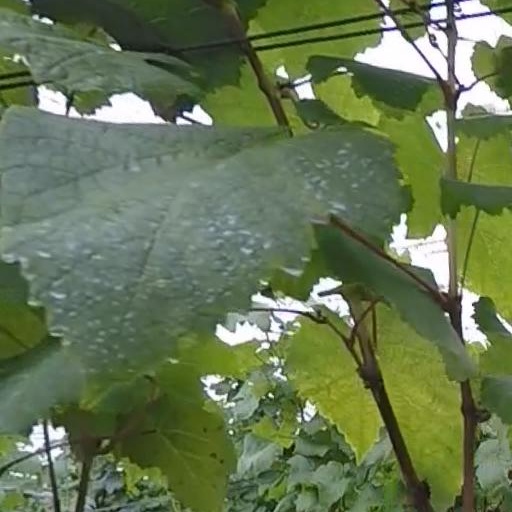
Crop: grape